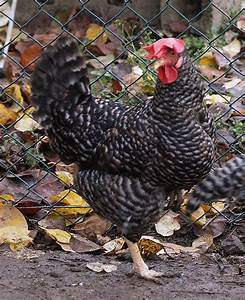
Label: chicken